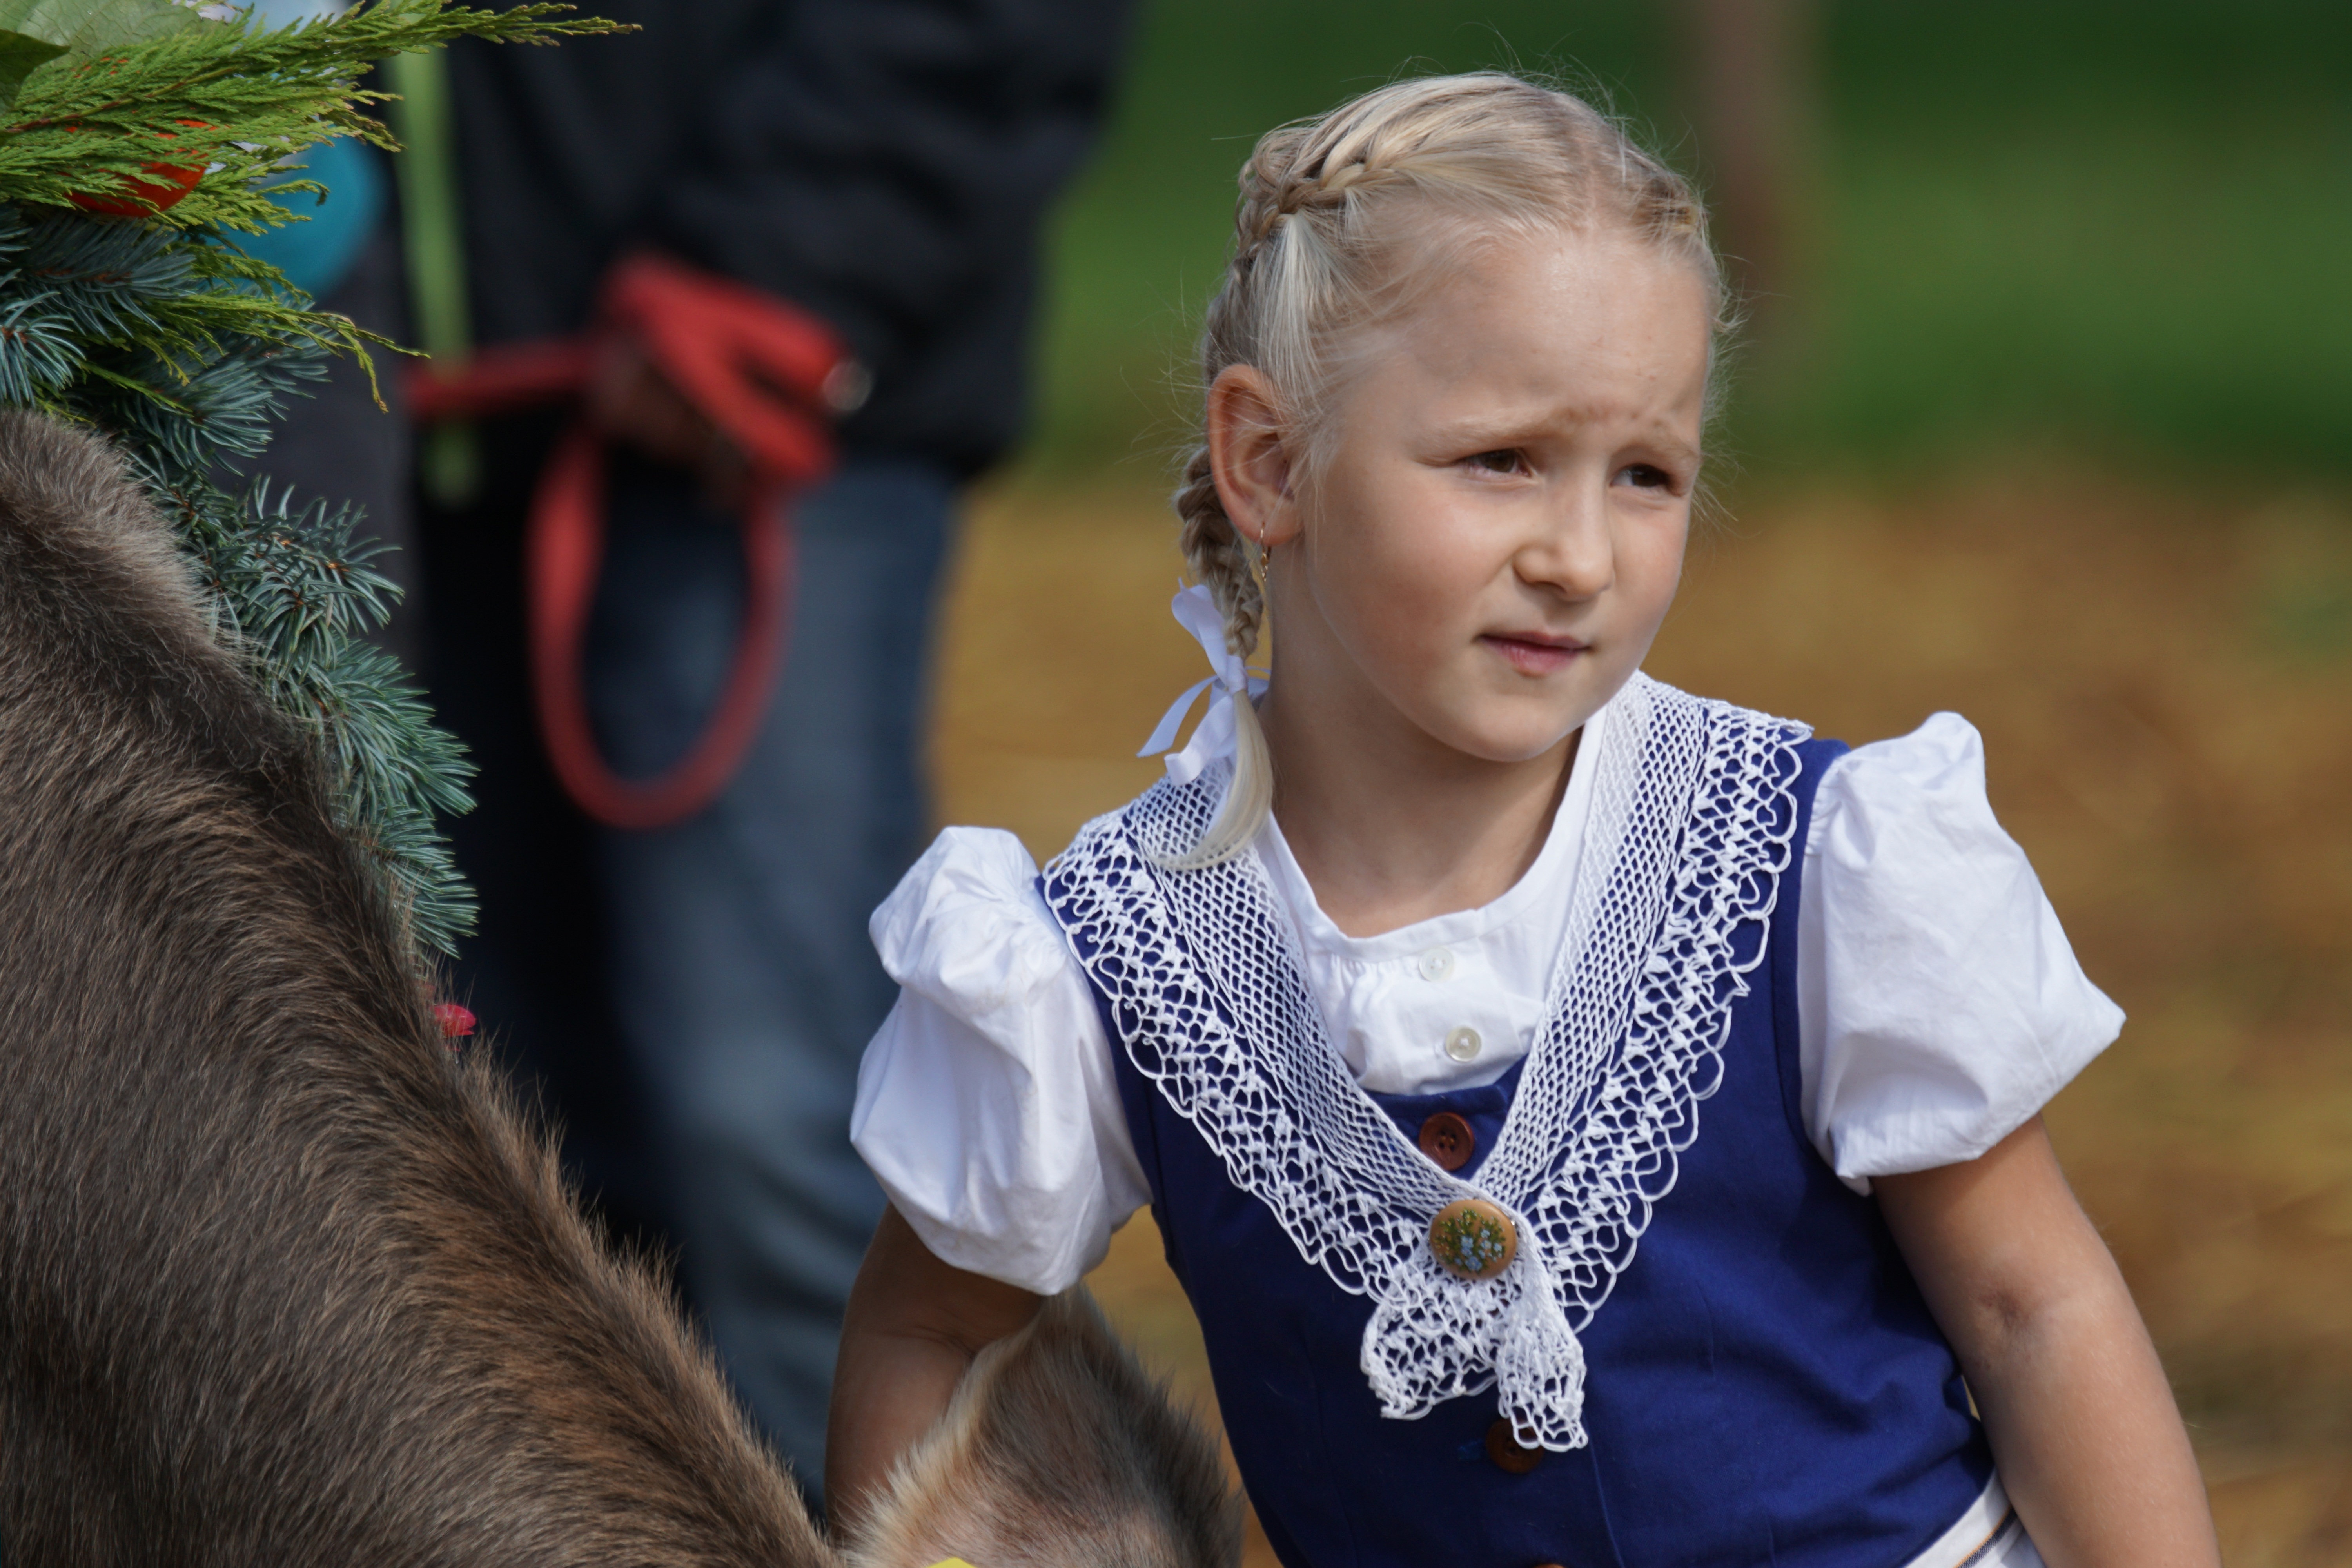
person, people, girl, stone, child, agriculture, calf, switzerland, appenzell, appenzellerland, tradition, costume, award, customs, floral wreath, cattle show, floral decorations, young peasant woman